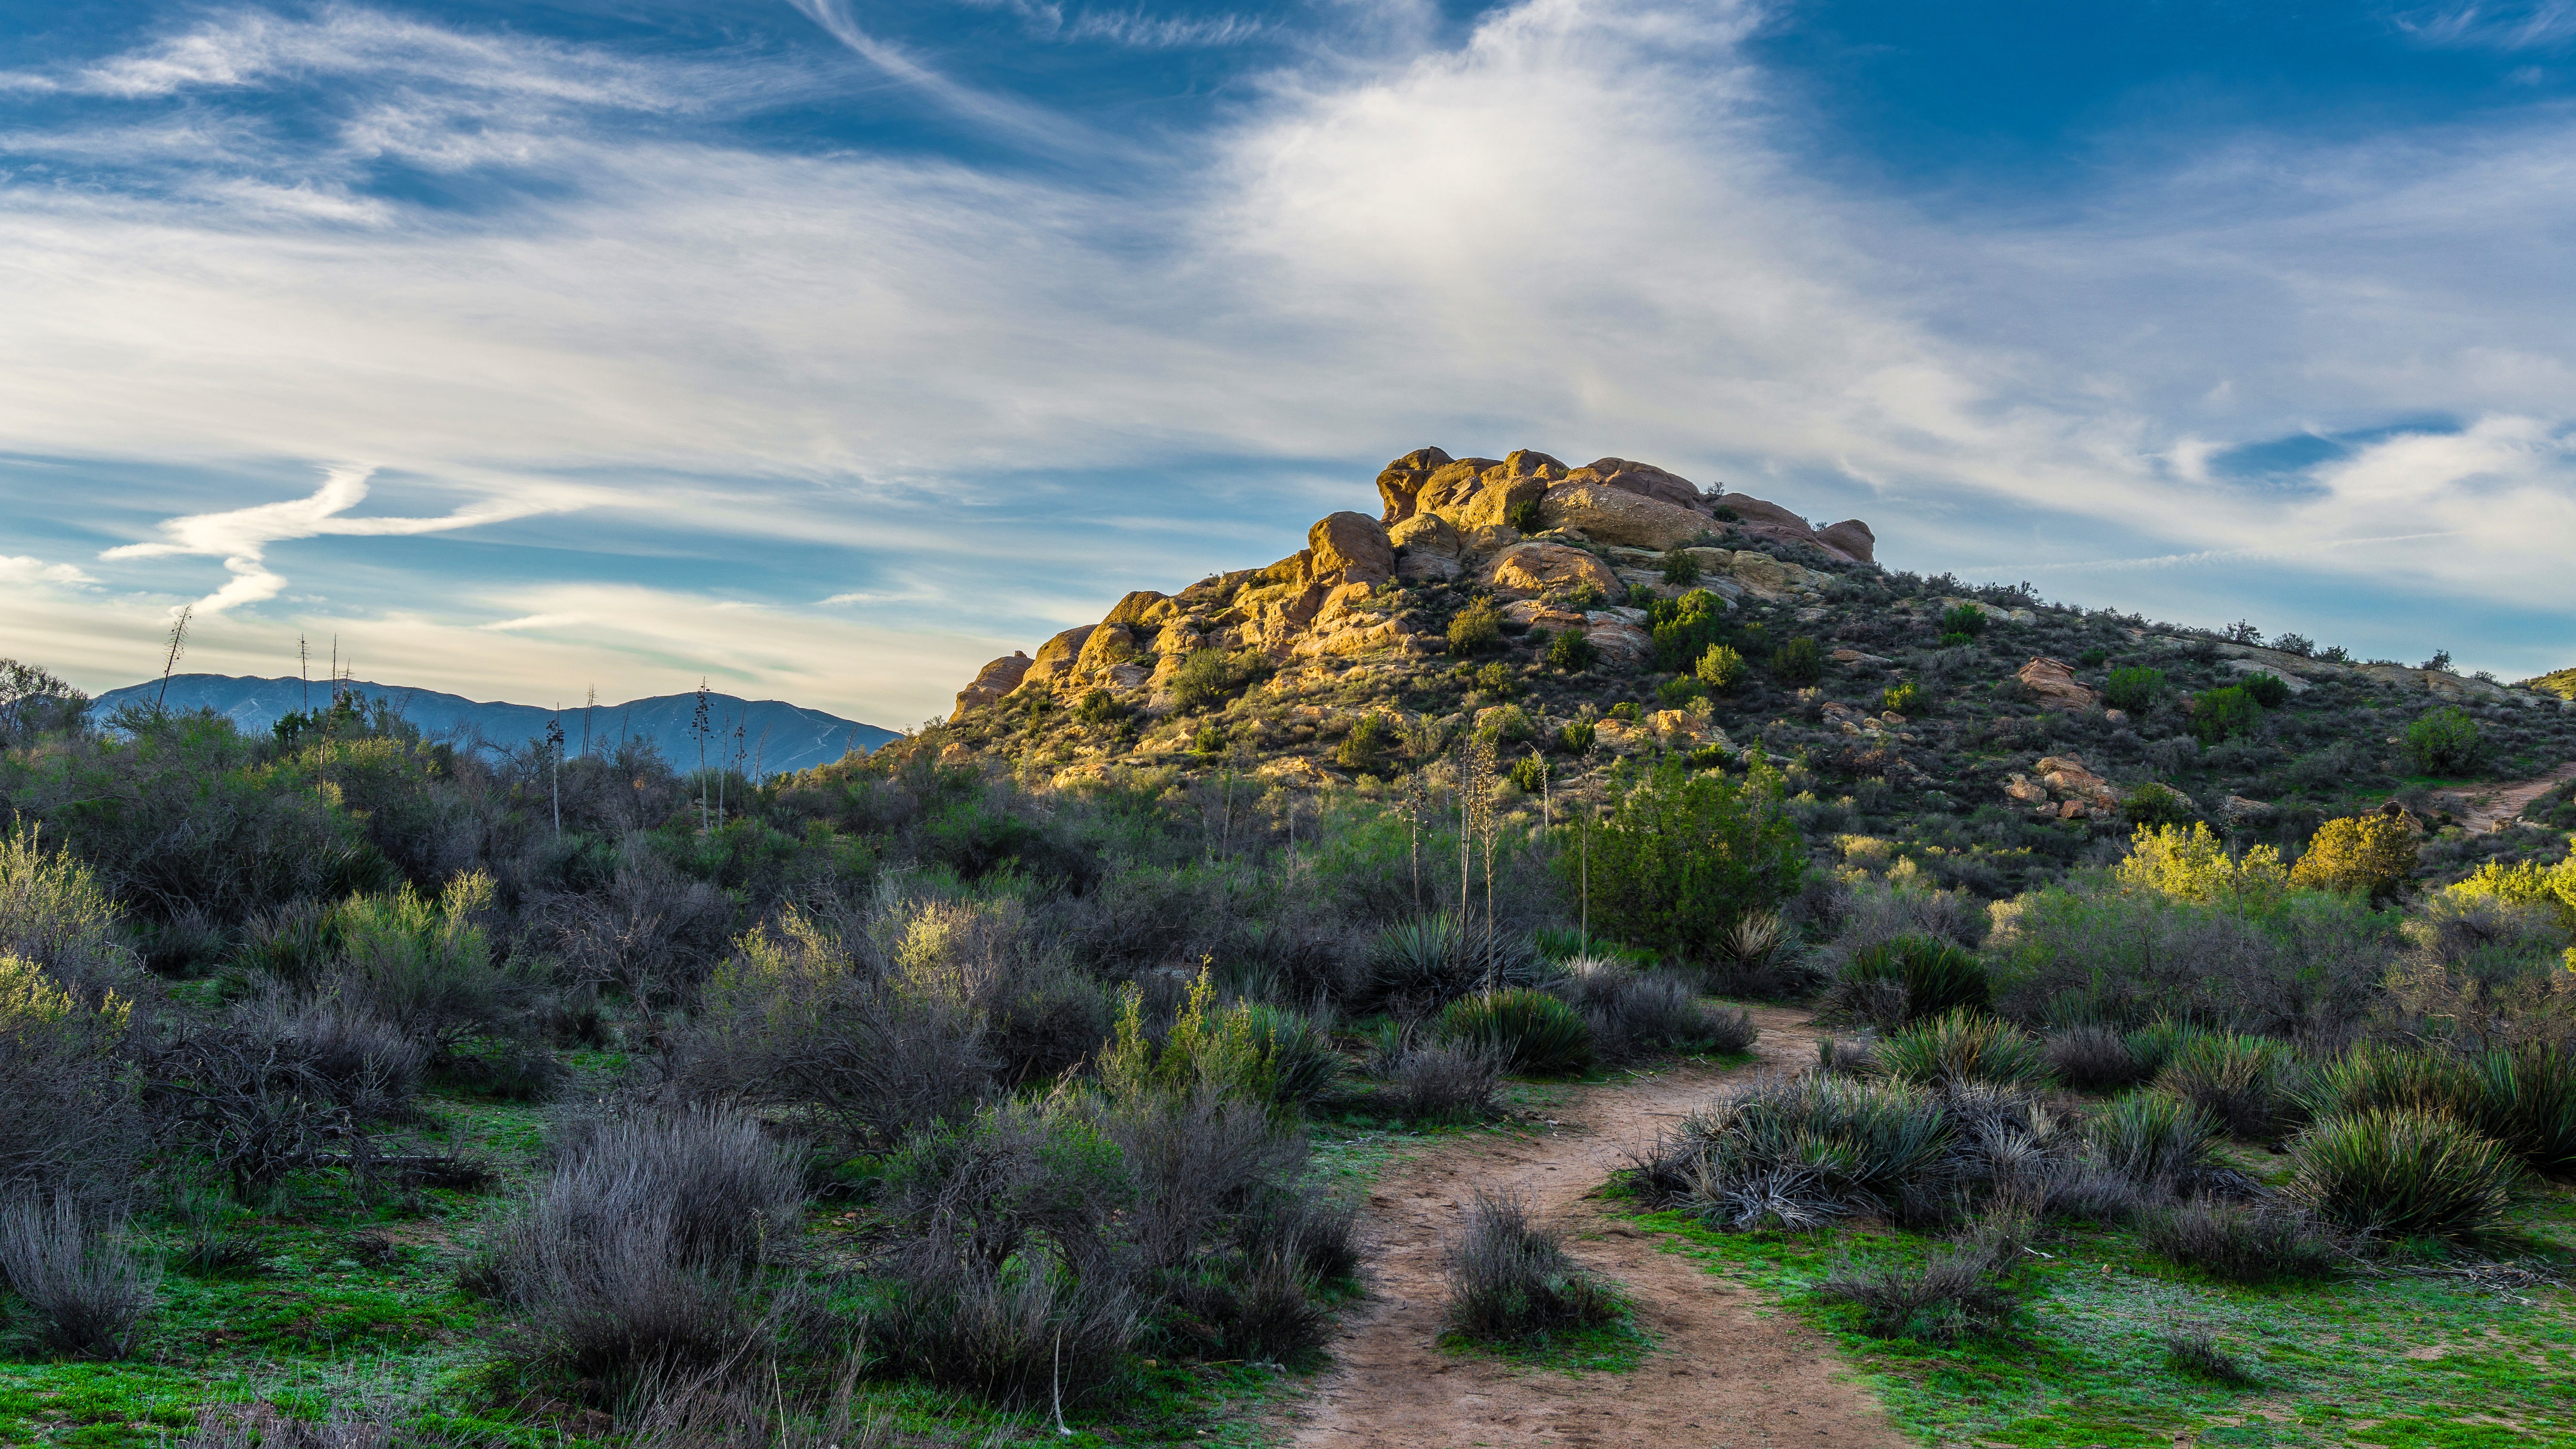
landscape, tree, nature, grass, rock, wilderness, mountain, cloud, meadow, hill, valley, mountain range, ridge, badlands, plateau, ecosystem, rural area, landform, natural environment, geographical feature, mountainous landforms